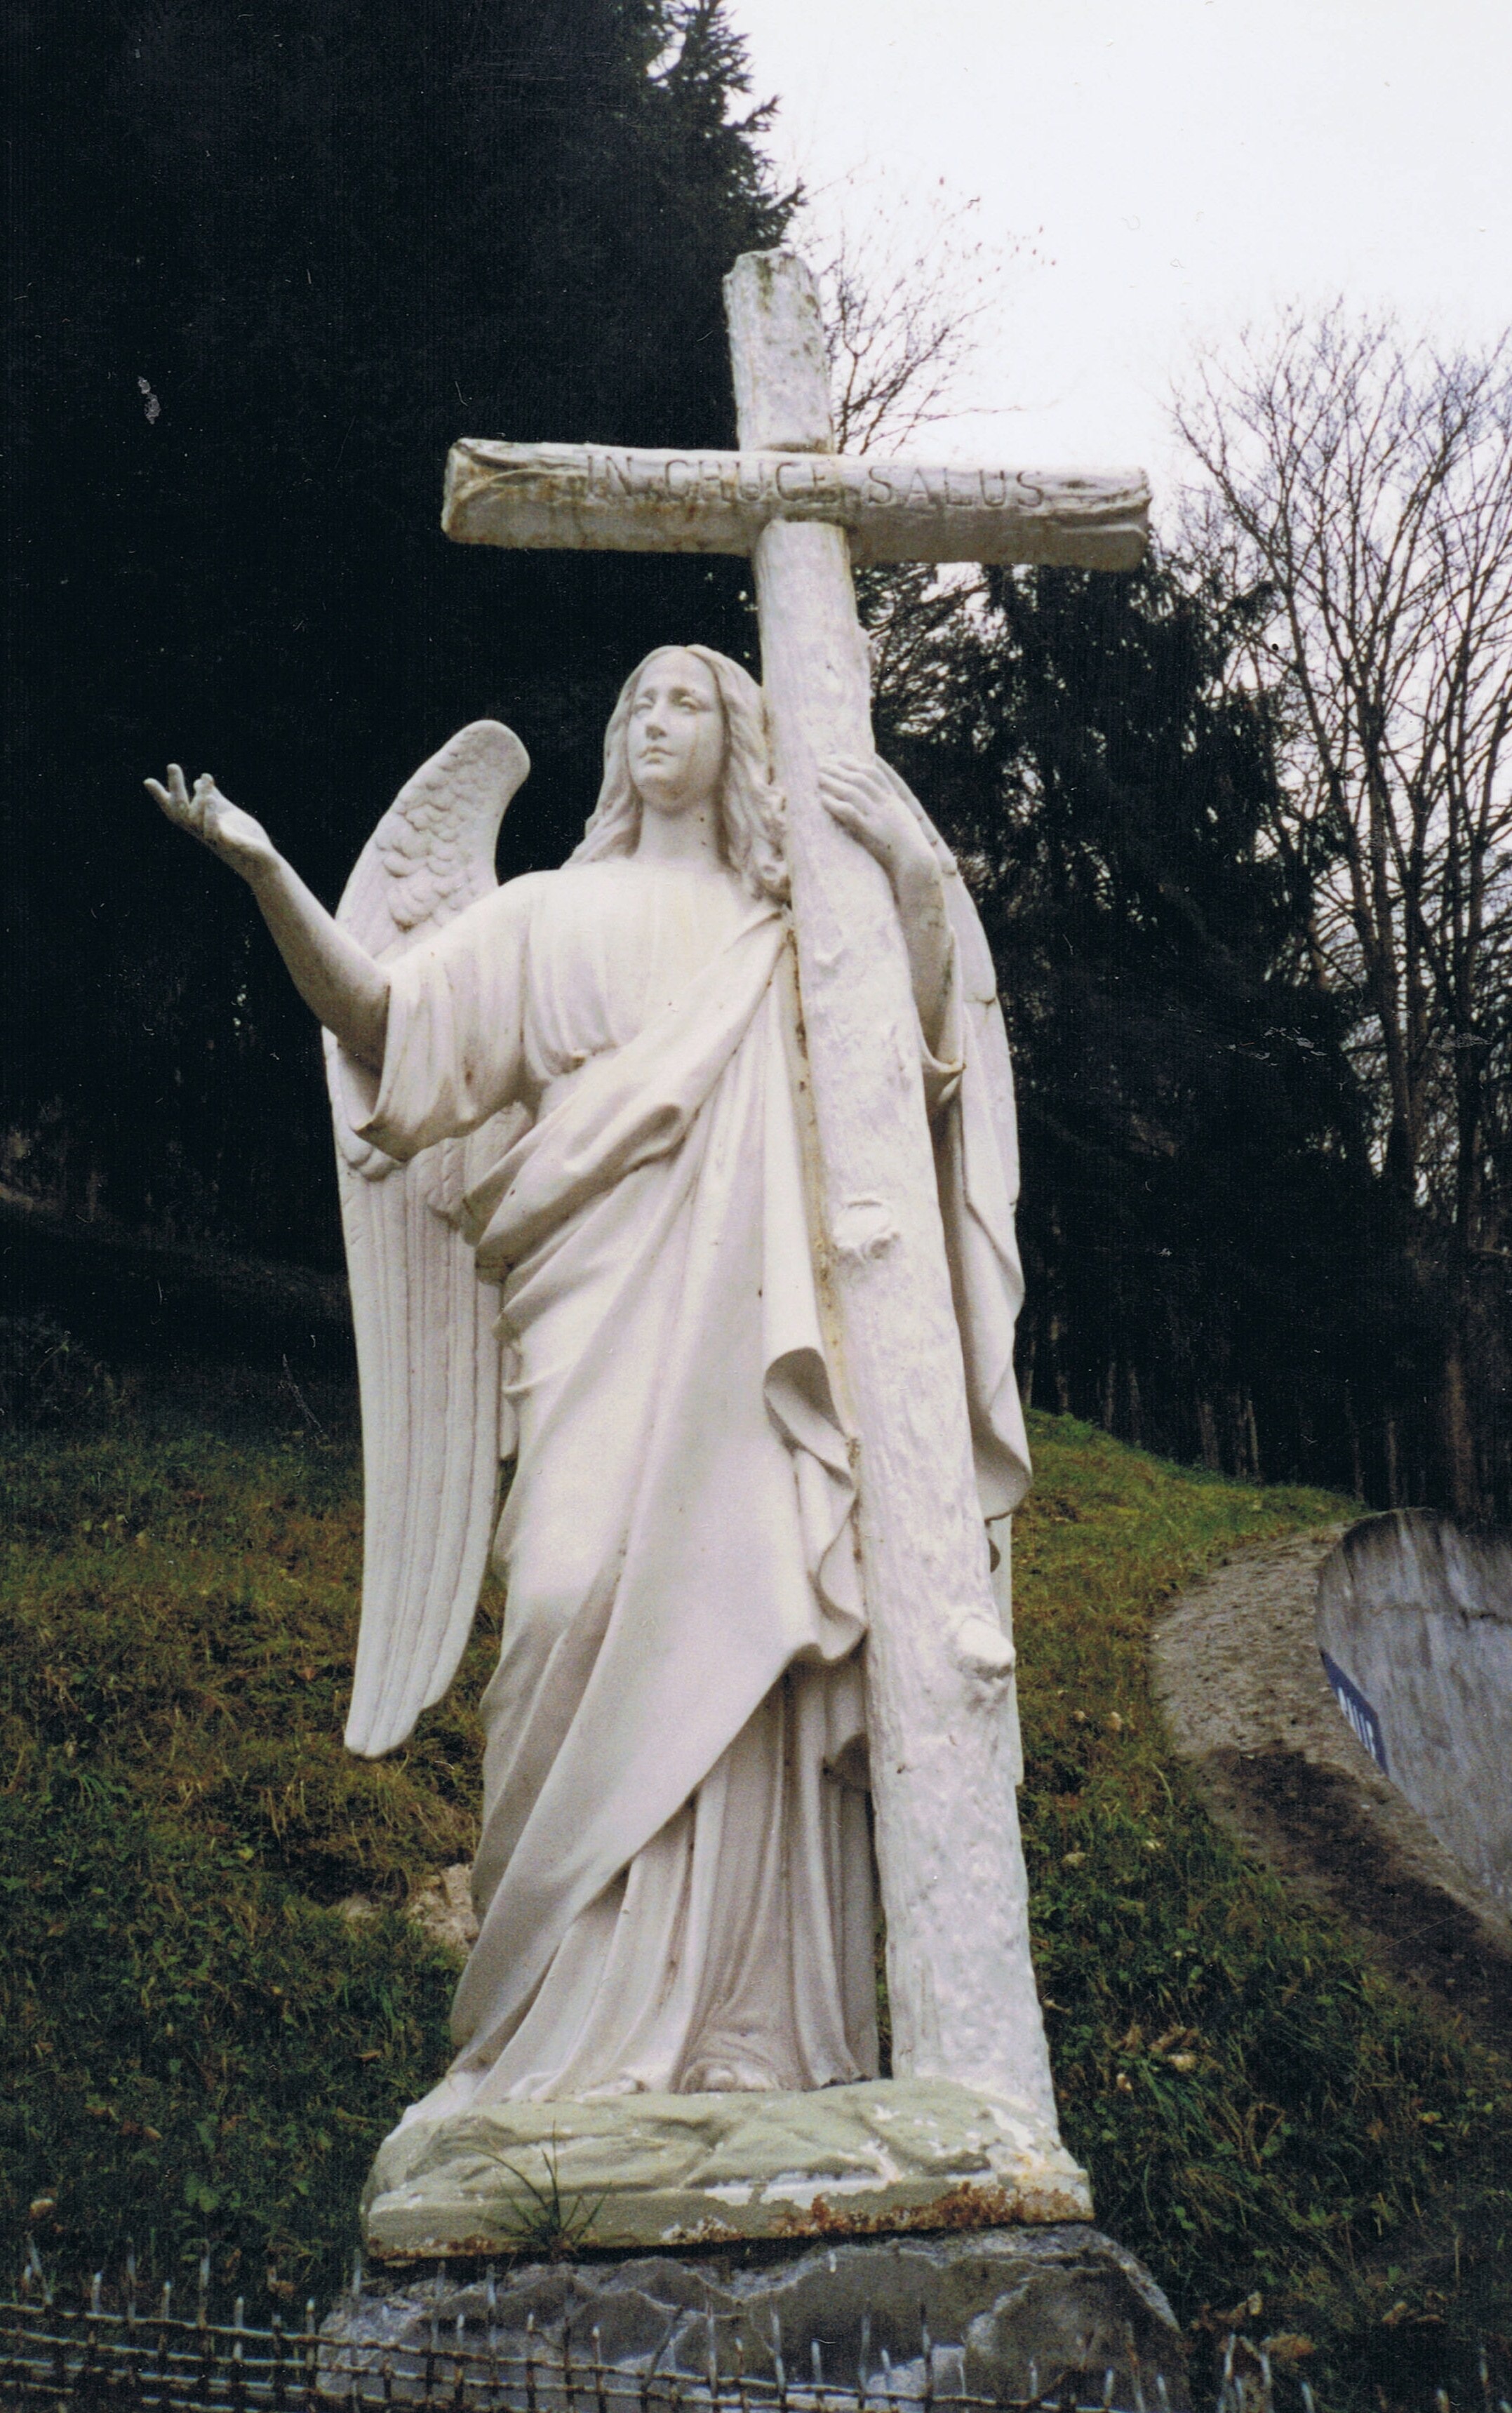
stone, monument, statue, religion, sculpture, religious, catholic, memorial, angel, art, christianity, carving, ancient history, lourdes